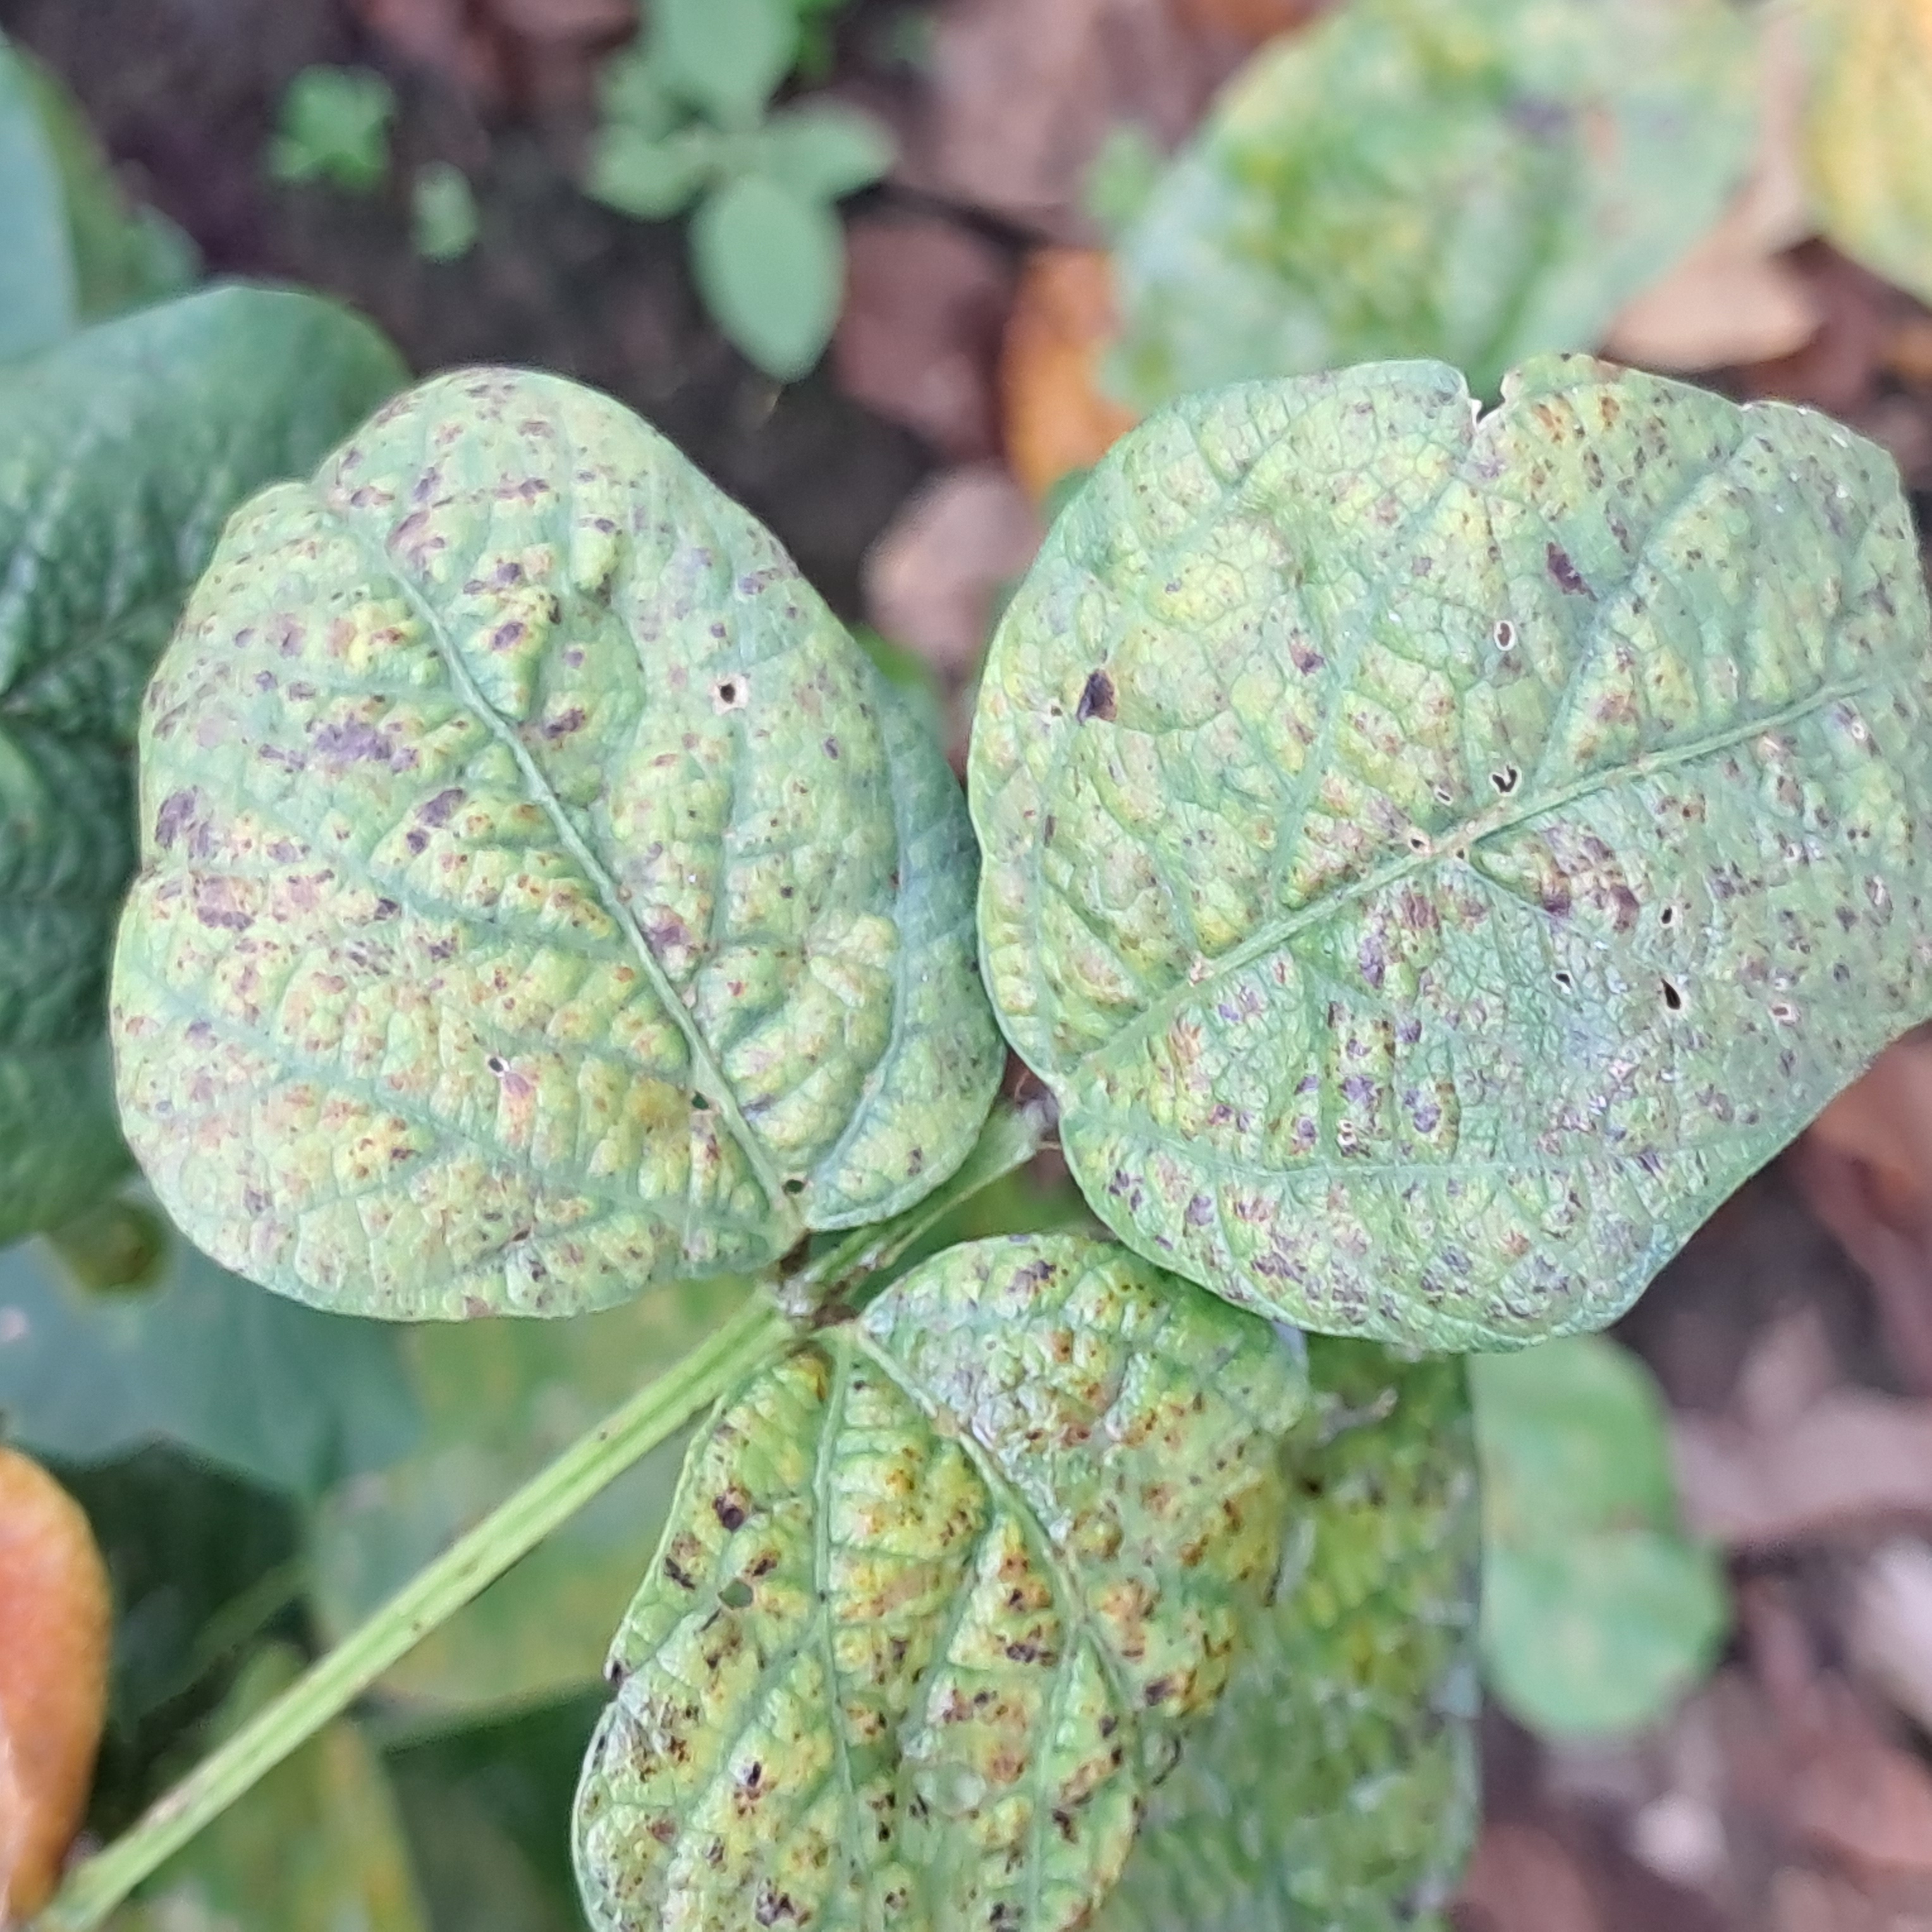
Label: Rust